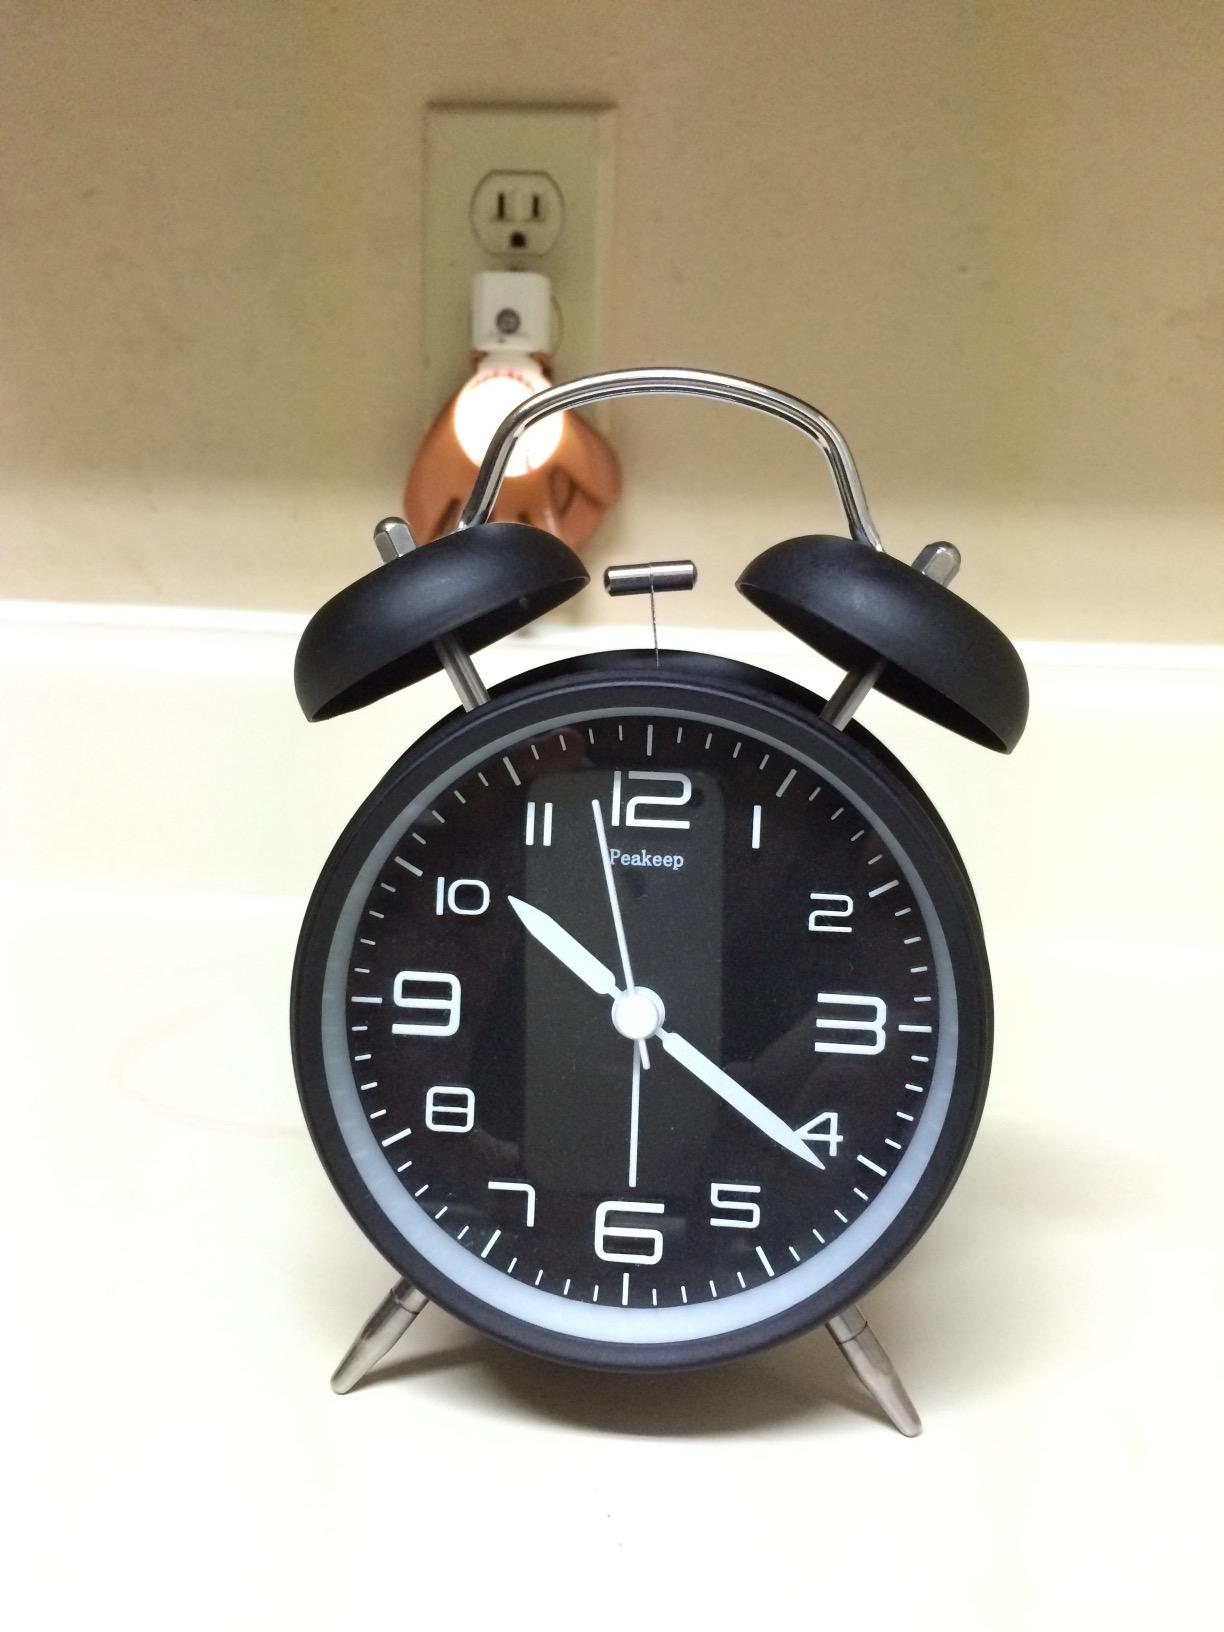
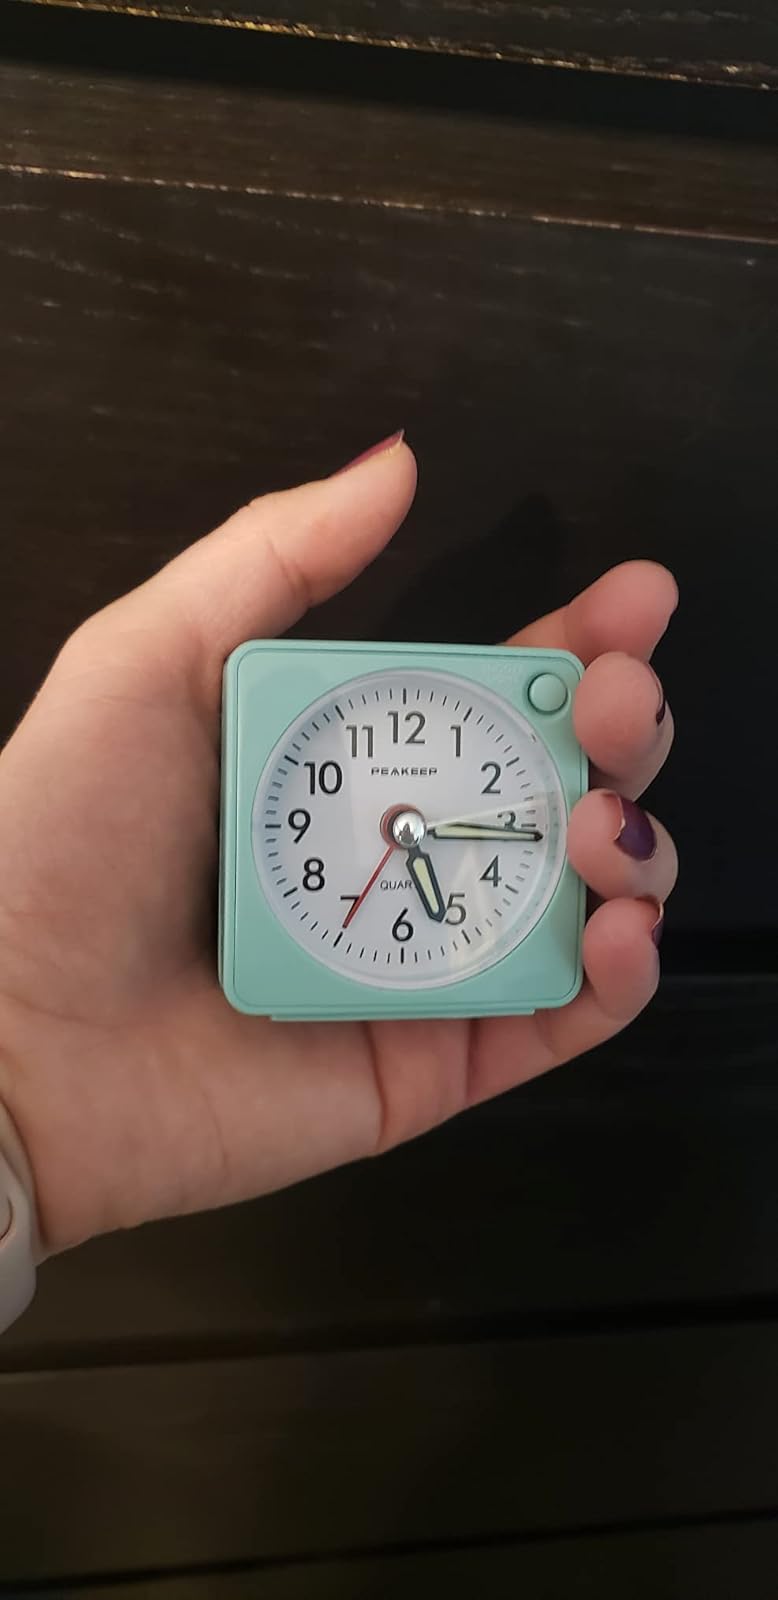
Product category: clock
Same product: no